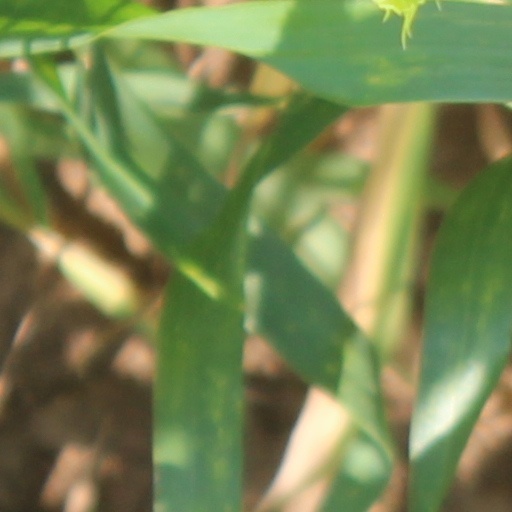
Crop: wheat